List of birds of Ireland

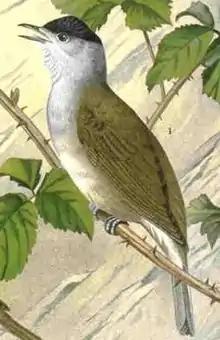
Eurasian blackcap, most places in Ireland have residents.

The family Hirundinidae is adapted to aerial feeding. They have a slender streamlined body, long pointed wings, and a short bill with a wide gape. The feet are adapted to perching rather than walking, and the front toes are partially joined at the base.